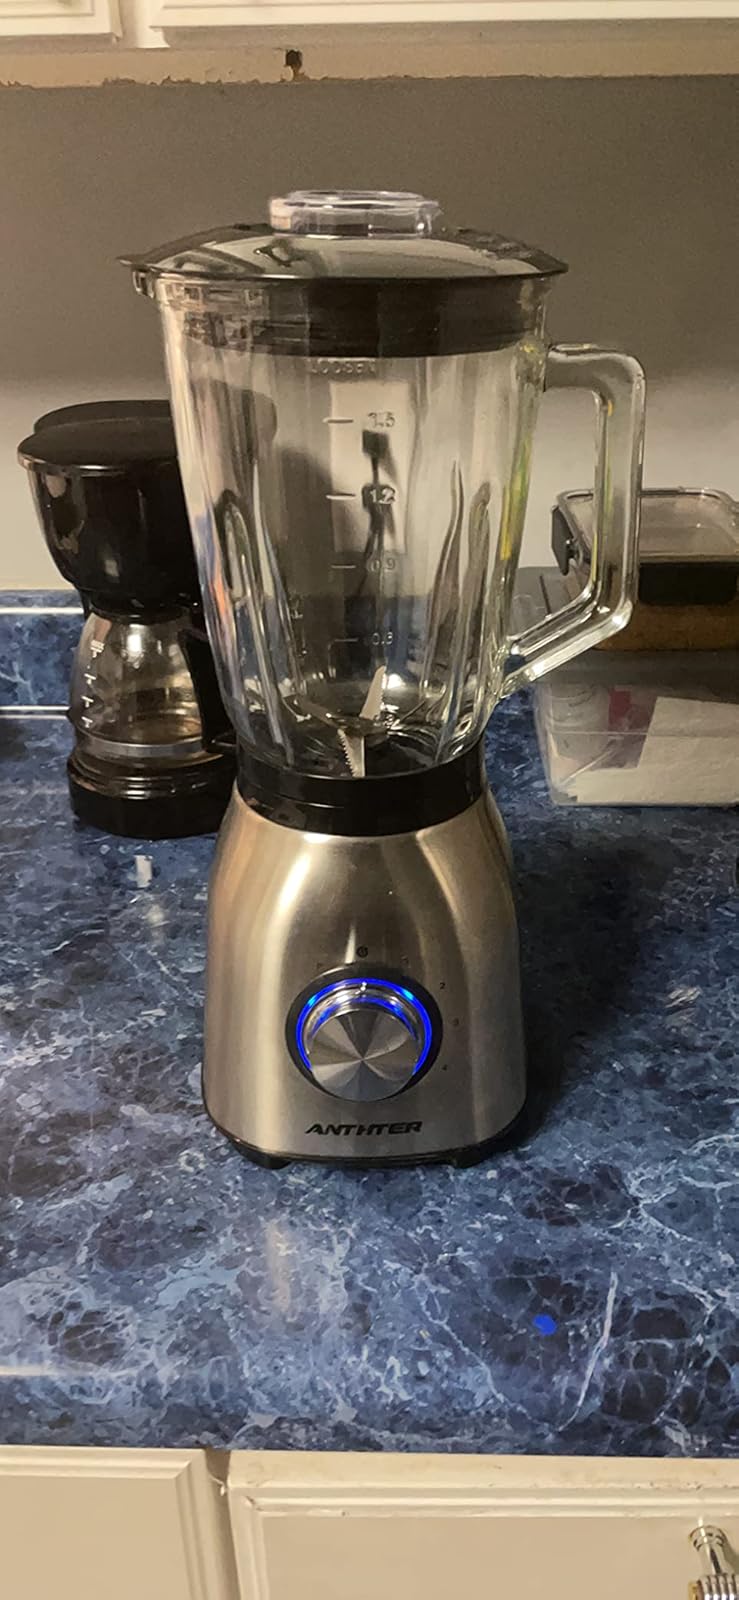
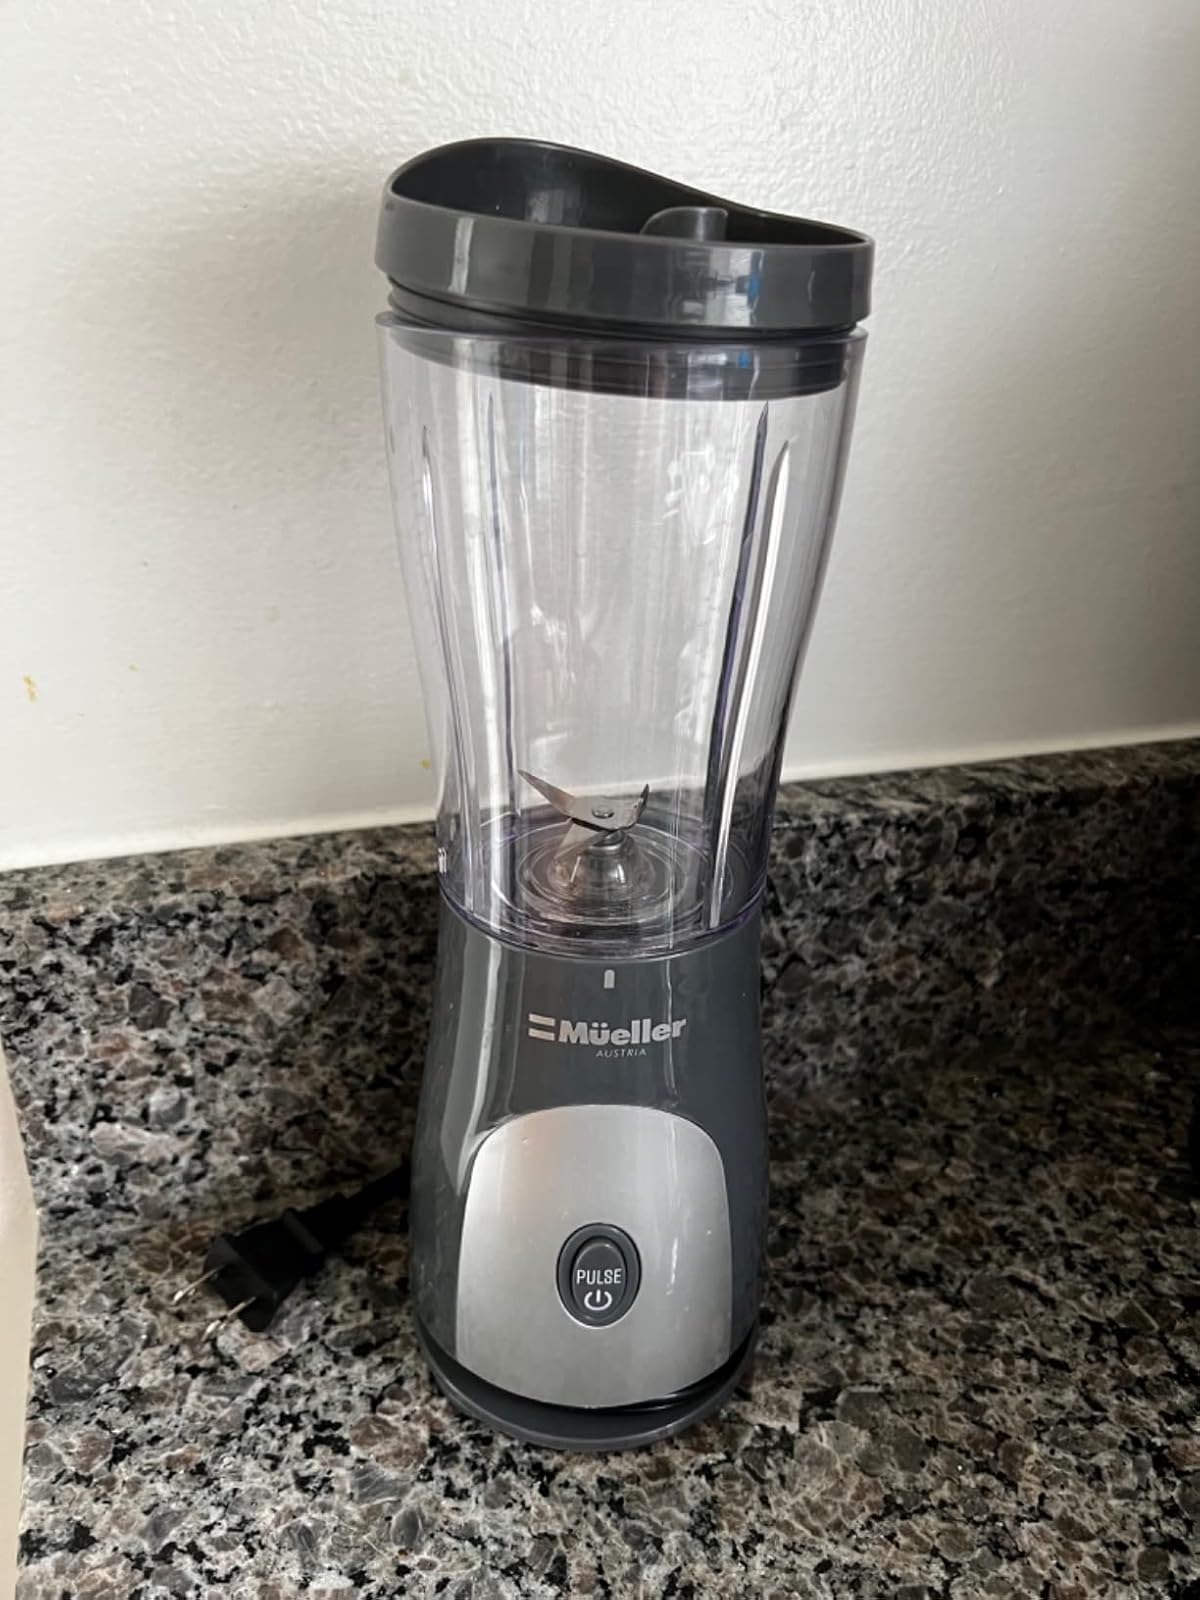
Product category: items_blender
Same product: no